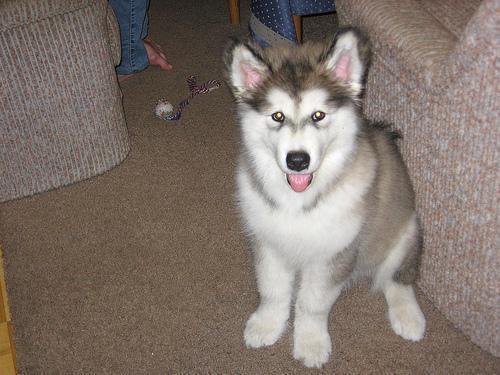
malamute